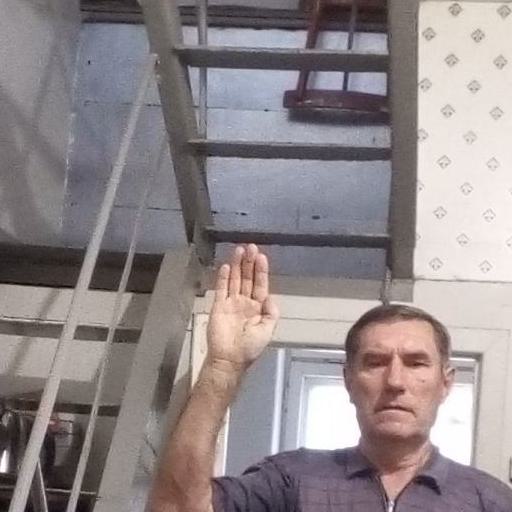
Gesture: stop